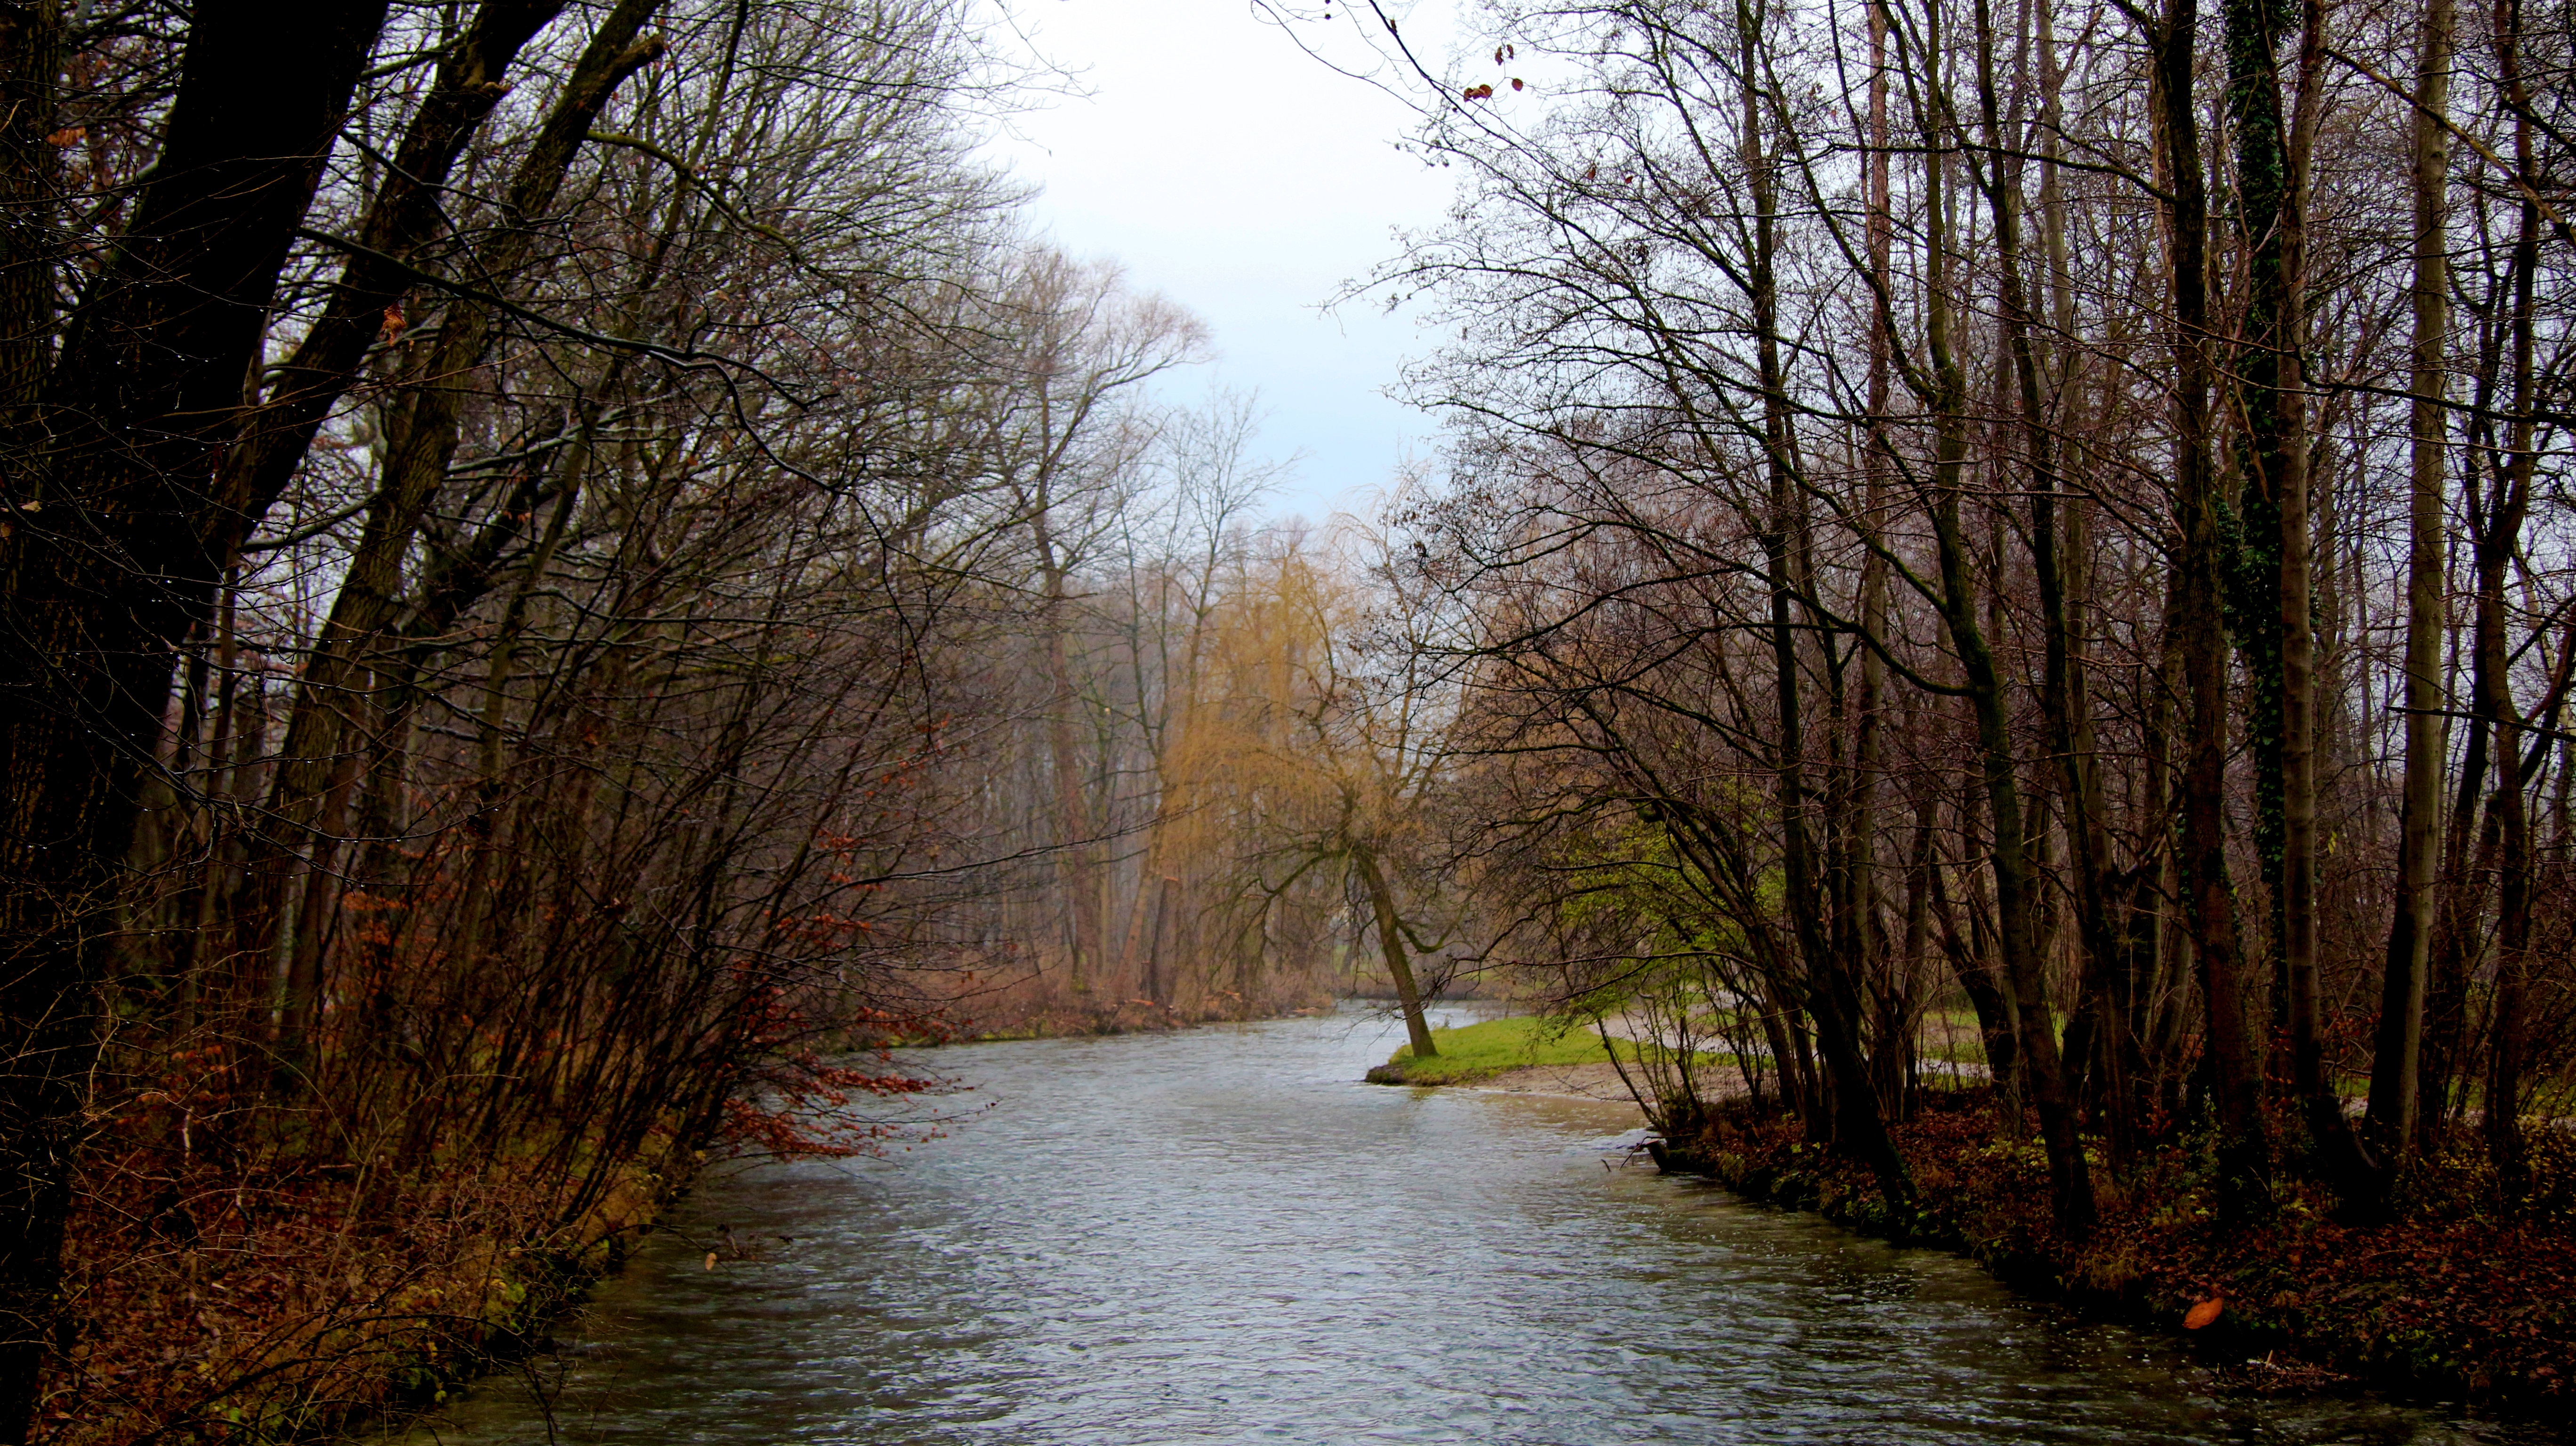
landscape, tree, water, nature, forest, wilderness, winter, mist, sunlight, morning, leaf, river, canal, stream, reflection, autumn, season, waterway, body of water, trees, current, wetland, woodland, habitat, rural area, arboleda, natural environment, geographical feature, atmospheric phenomenon, woody plant